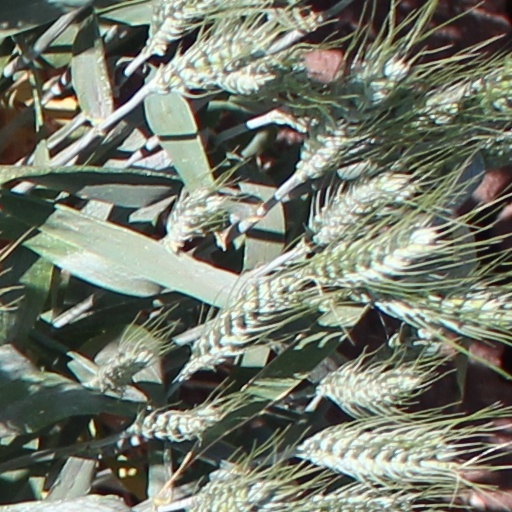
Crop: wheat